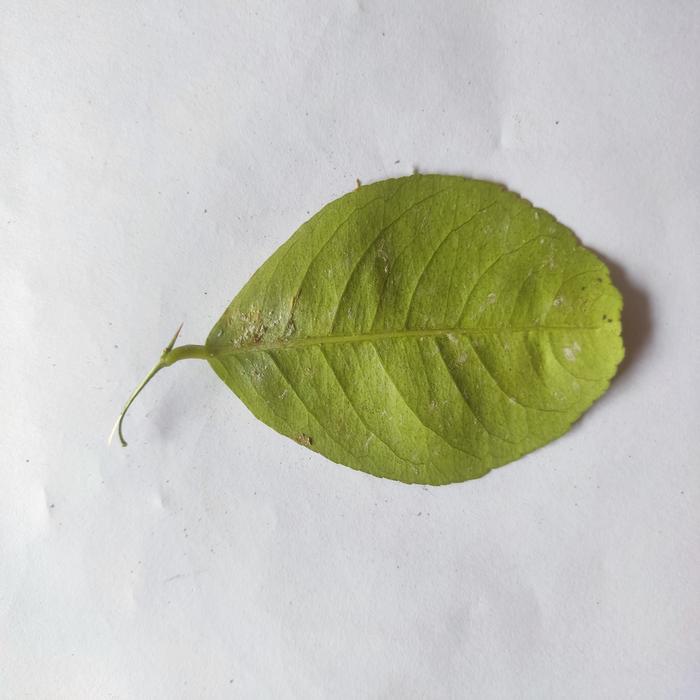
Crop: Lemon
Leaf condition: Sooty_Mold